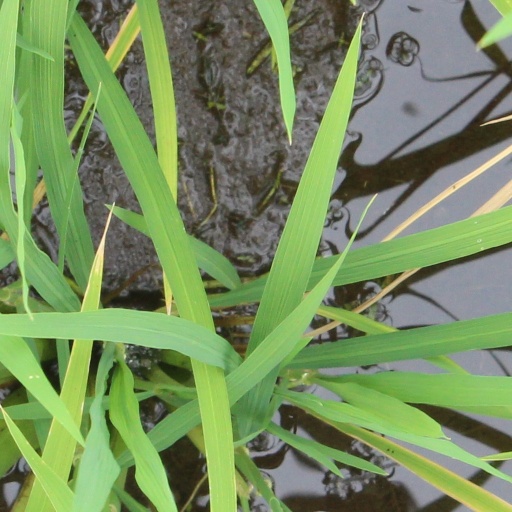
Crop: rice